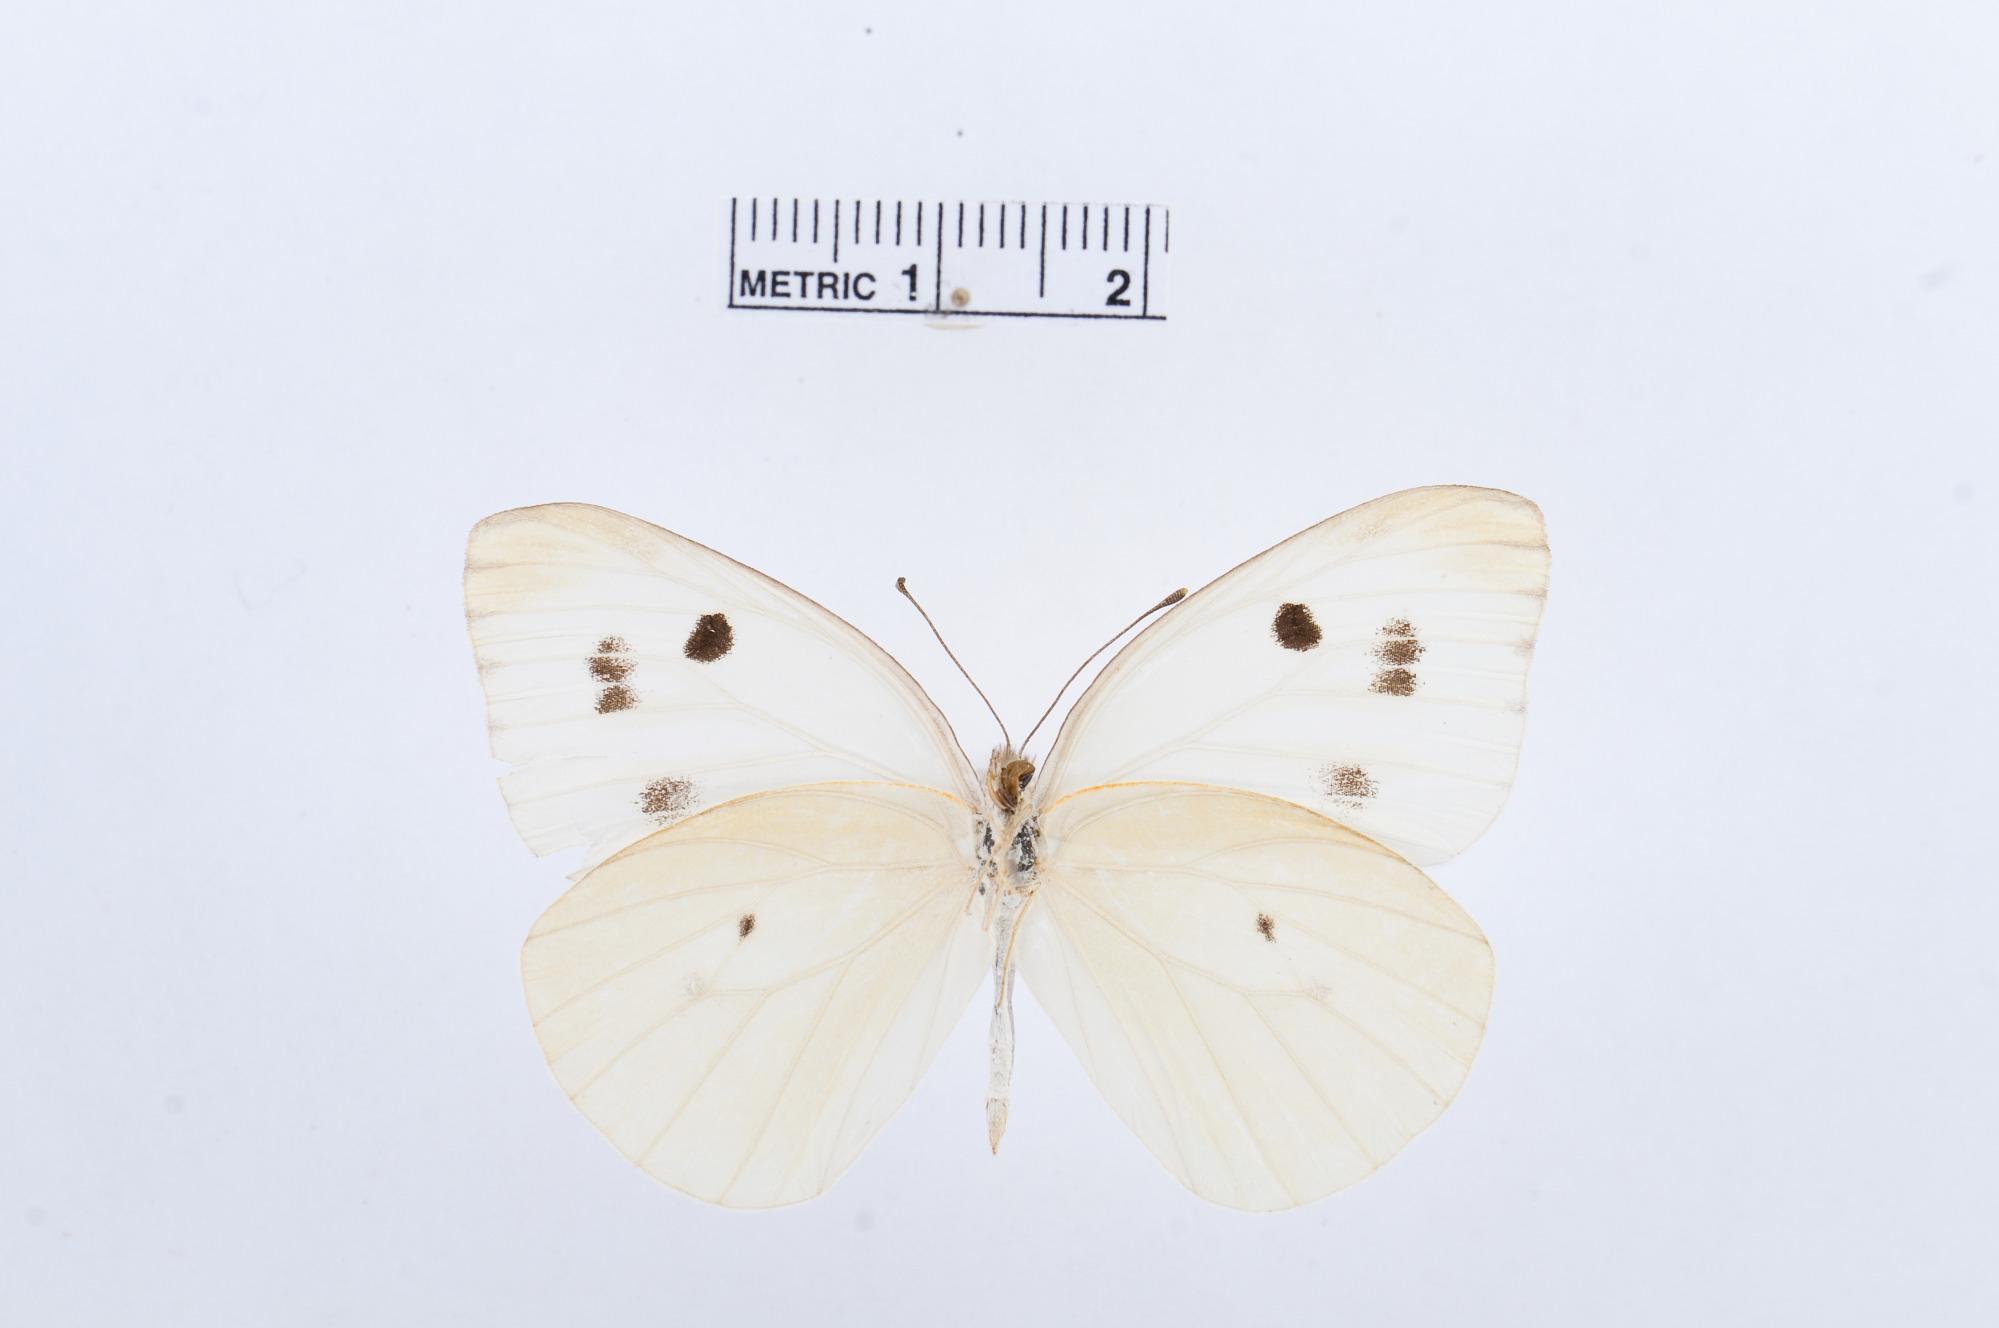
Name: Ganyra howarthi
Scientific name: Ganyra howarthi
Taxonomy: Animalia, Arthropoda, Hexapoda, Insecta, Lepidoptera, Pieridae, Pierinae